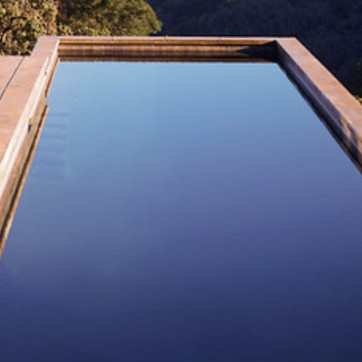
Material: water